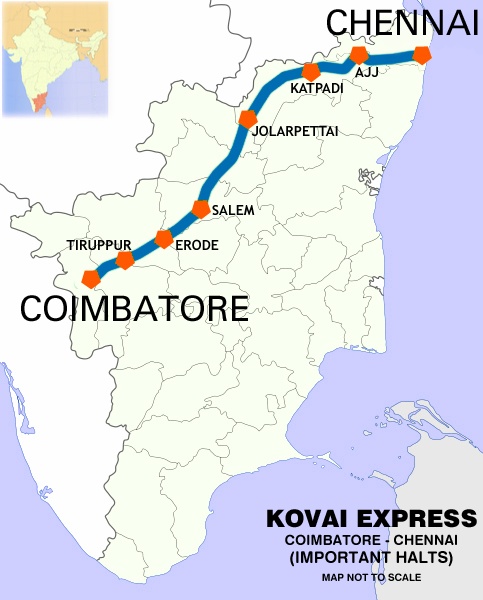
This is a route map of Kovai Express train operated by Southern Railway division of Indian Railways.